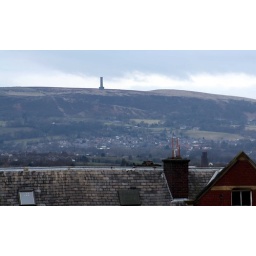
The Peel monument in Bury taken from the top of the BHS car park, I love the random ladder in the foreground.